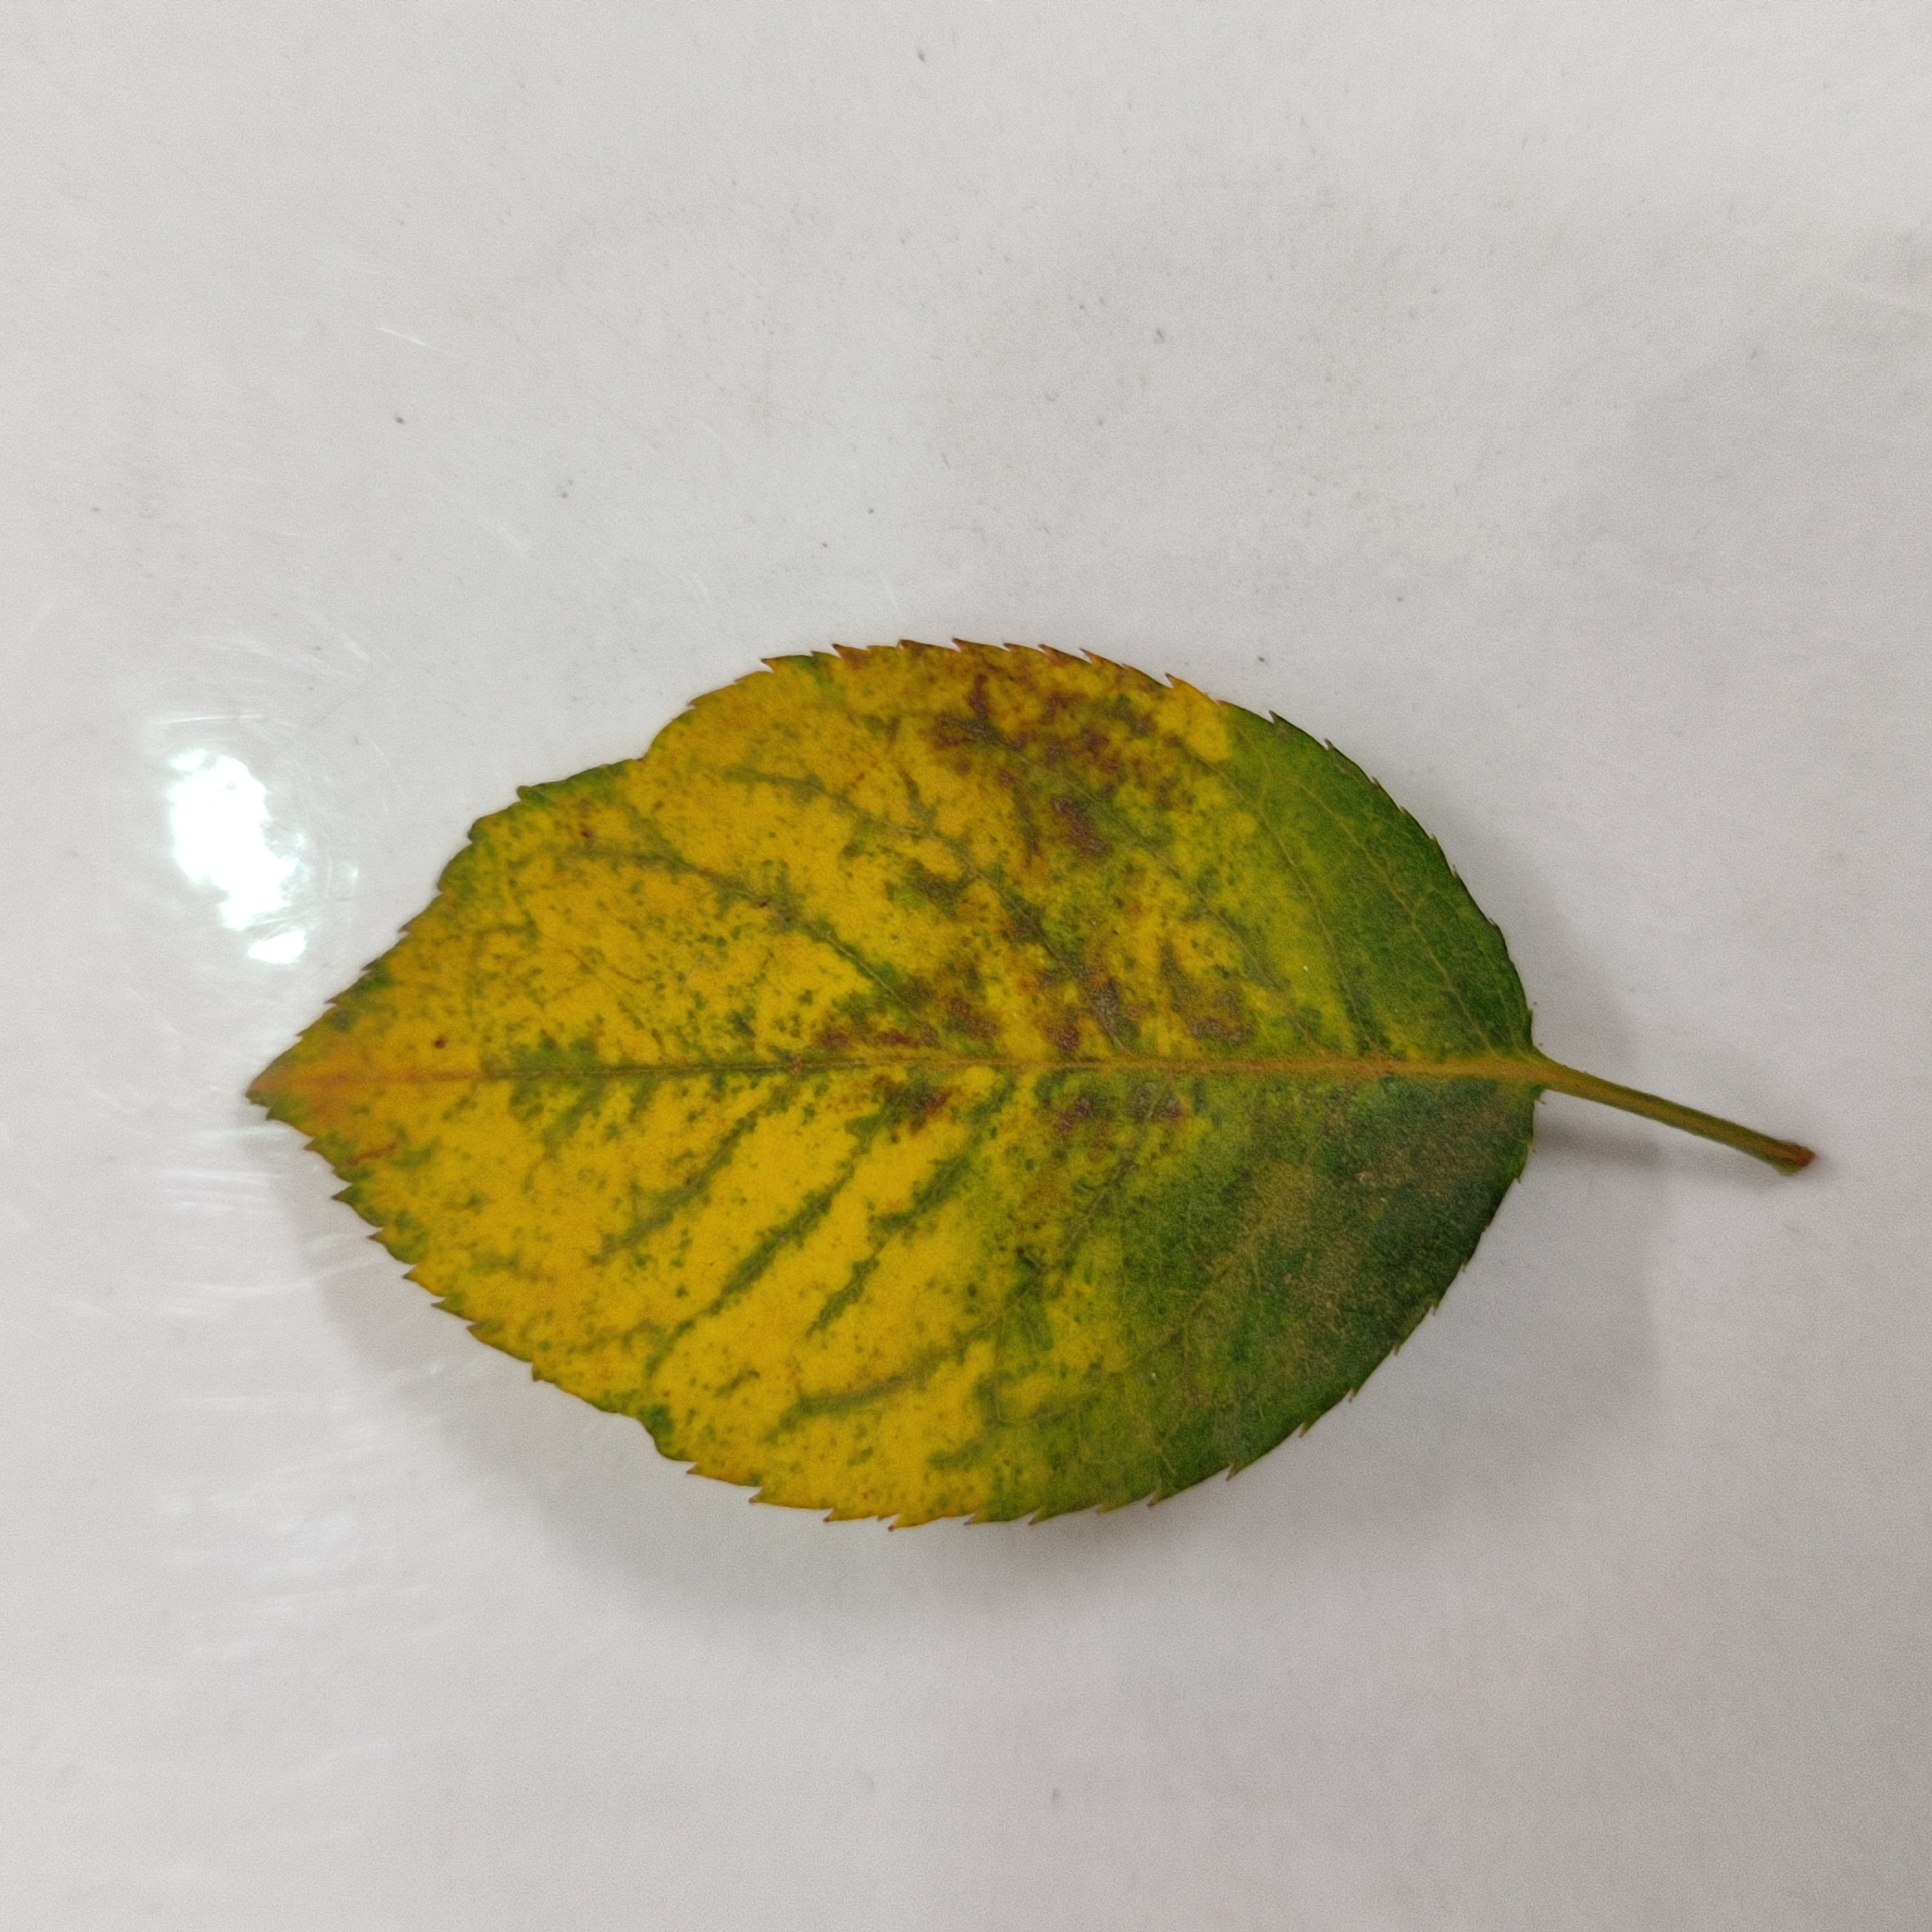
Label: Yellow Mosaic Virus